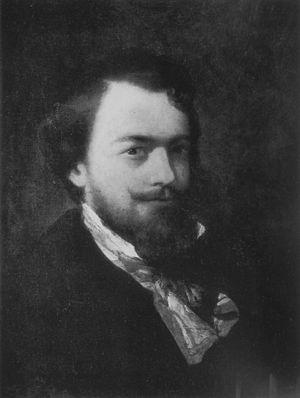
La lavallière est une cravate proche du nœud papillon portée par les hommes et les femmes et dont l'usage est tombé en désuétude.
Charles Hoguet est un peintre de marine allemand, d'origine française.